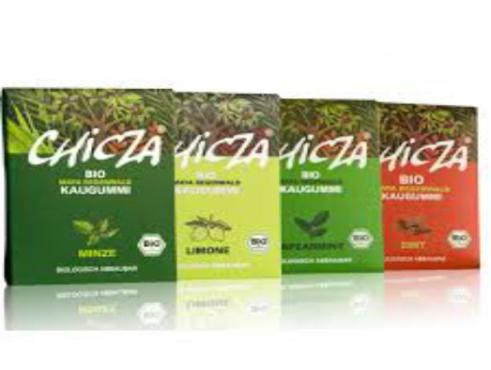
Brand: chicza
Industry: Food